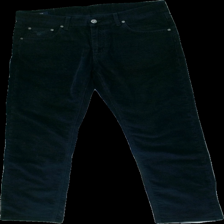
View: front
Type: Trousers
Category: Men
Brand: Gant
Colors: Blue
Material: 98%cotton 2%elastane
Cut: Regular
Season: Autumn
Stains: Minor
Price range: 150-250
Recommended usage: Export